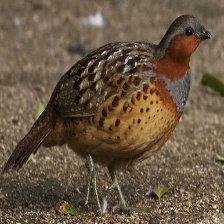
Species: CHINESE BAMBOO PARTRIDGE
Scientific name: BAMBUSICOLA THORACICUS
ImageNet parent category: partridge